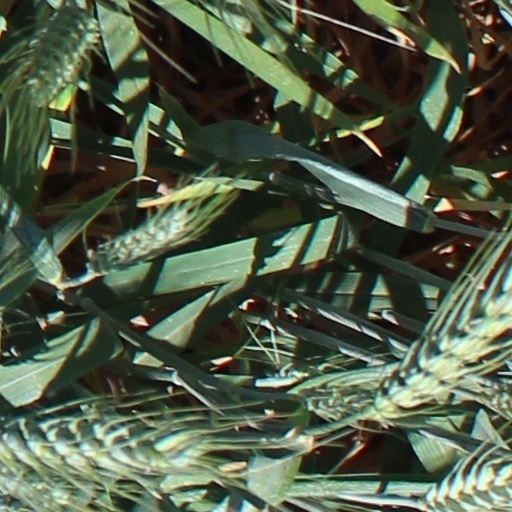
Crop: wheat